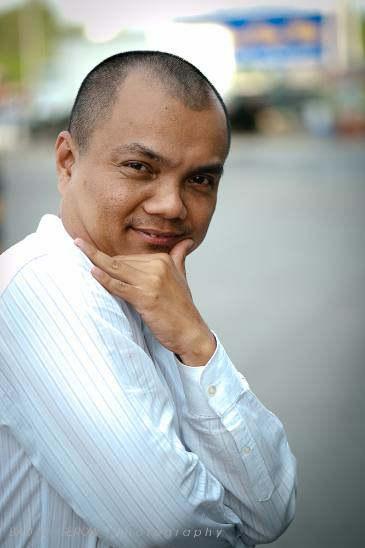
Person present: Yes